Williams FW21

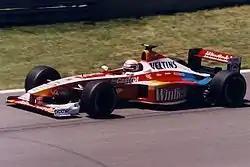
Alex Zanardi driving the FW21 at the 1999 Canadian Grand Prix

Although Schumacher had a successful season and was a consistent front-runner with the all-new design of the FW21, Zanardi struggled all season with the handling characteristics of the then-recently introduced grooved tyres and failed to score a point. He was dropped at the end of the year in favour of Formula Three driver Jenson Button.